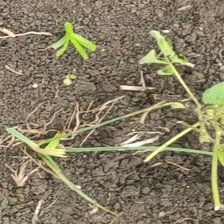
Weed species: Lavhala_(Cyperus_Rotundus)